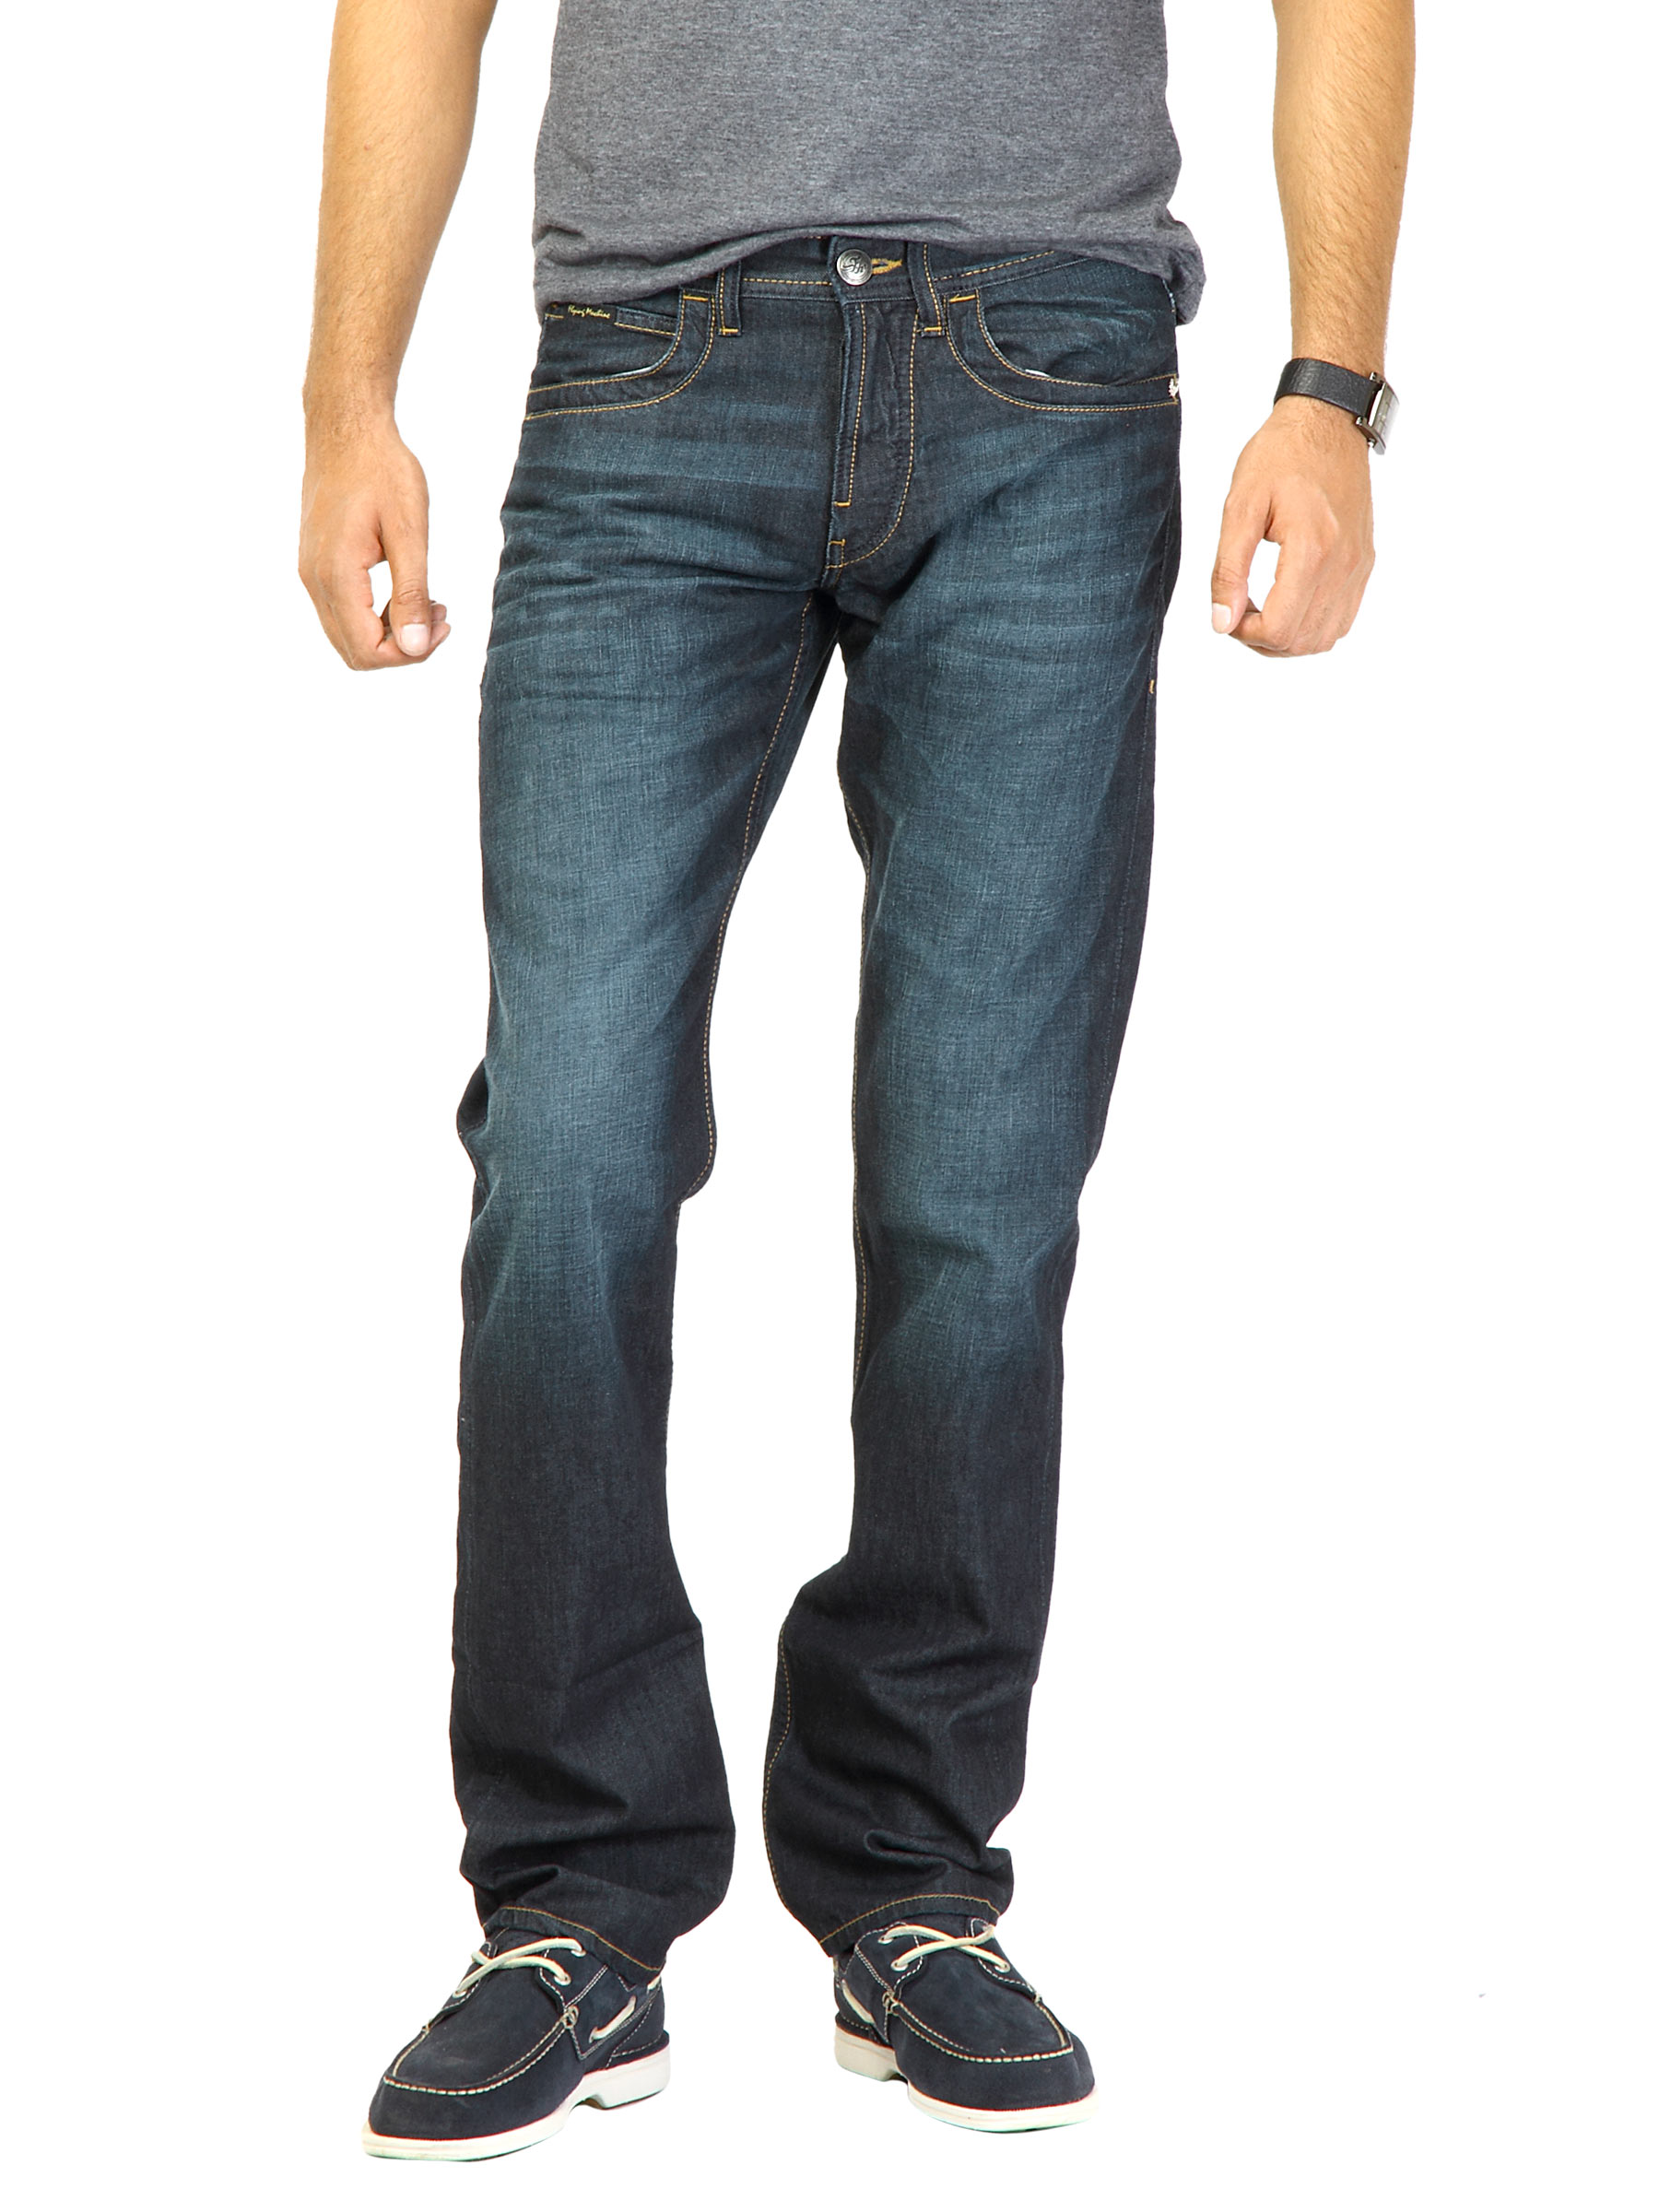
Flying Machine Men Midrise Blue Jeans
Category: Apparel / Bottomwear / Jeans
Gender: Men
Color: Blue
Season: Fall 2011
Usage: Casual